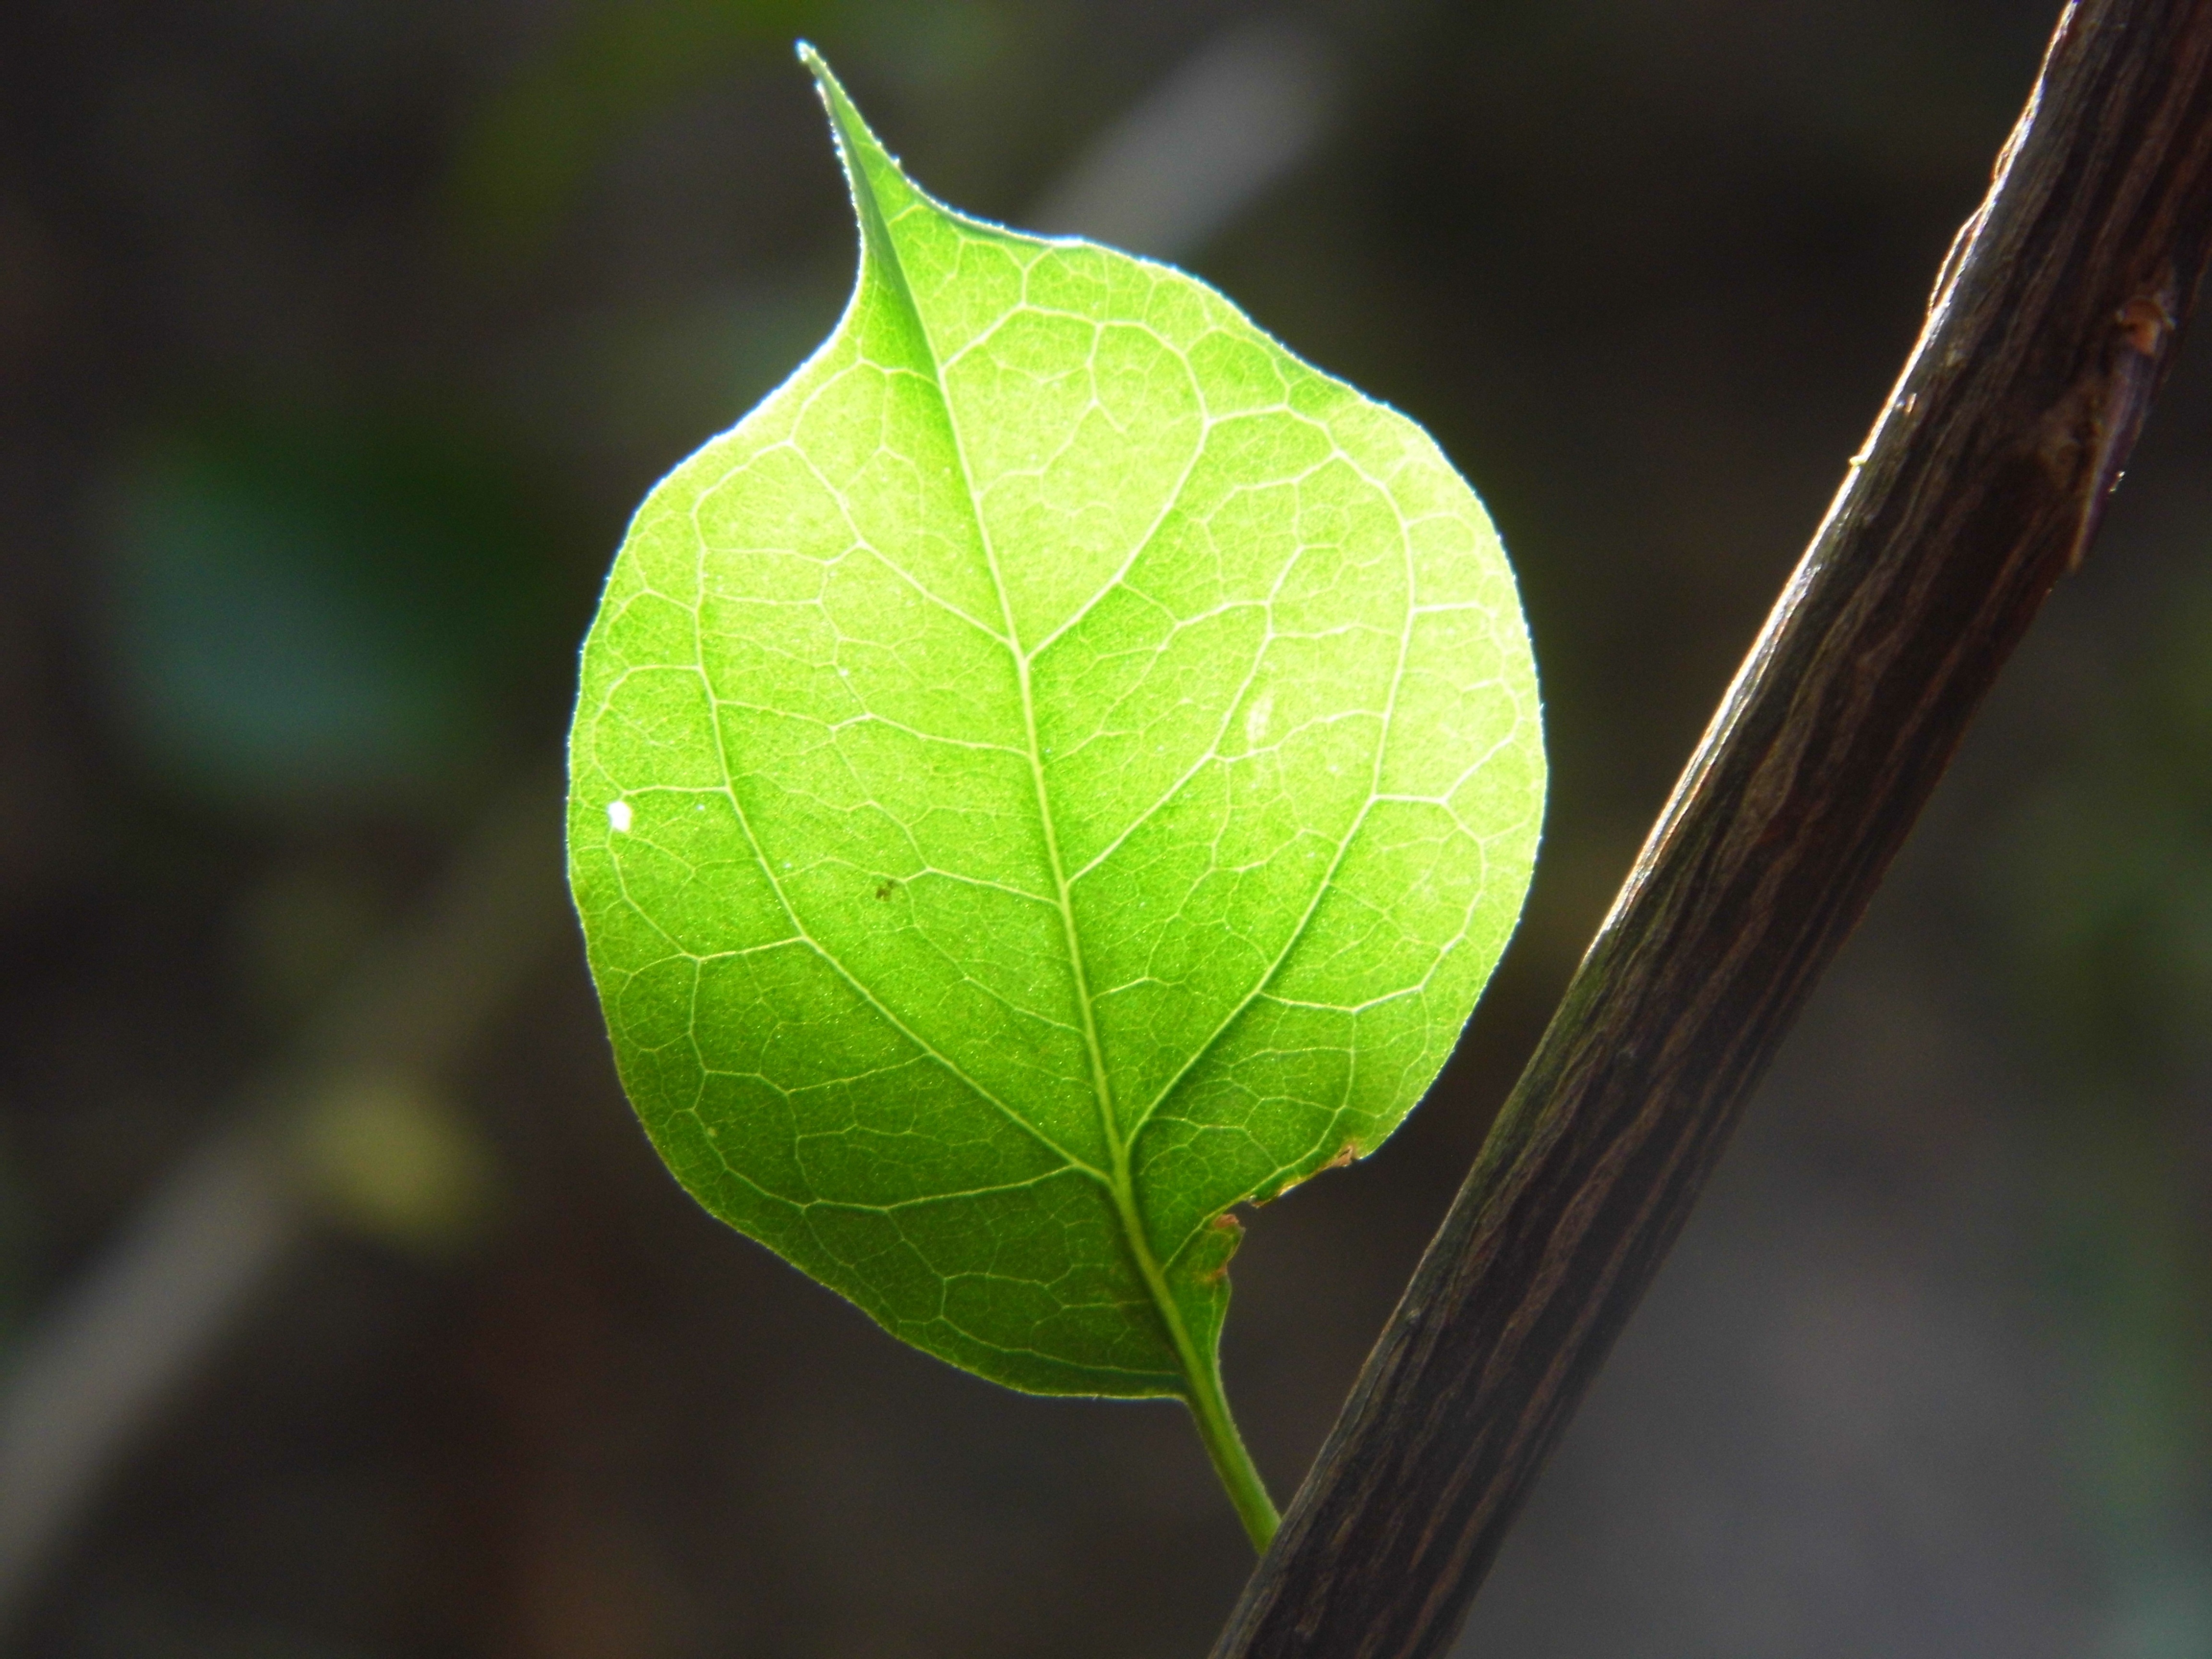
tree, nature, branch, plant, sunlight, leaf, flower, green, produce, botany, flora, close up, single, nude, bud, macro photography, flowering plant, plant stem, land plant